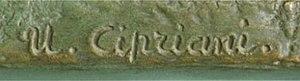
Ugo Cipriani, signee